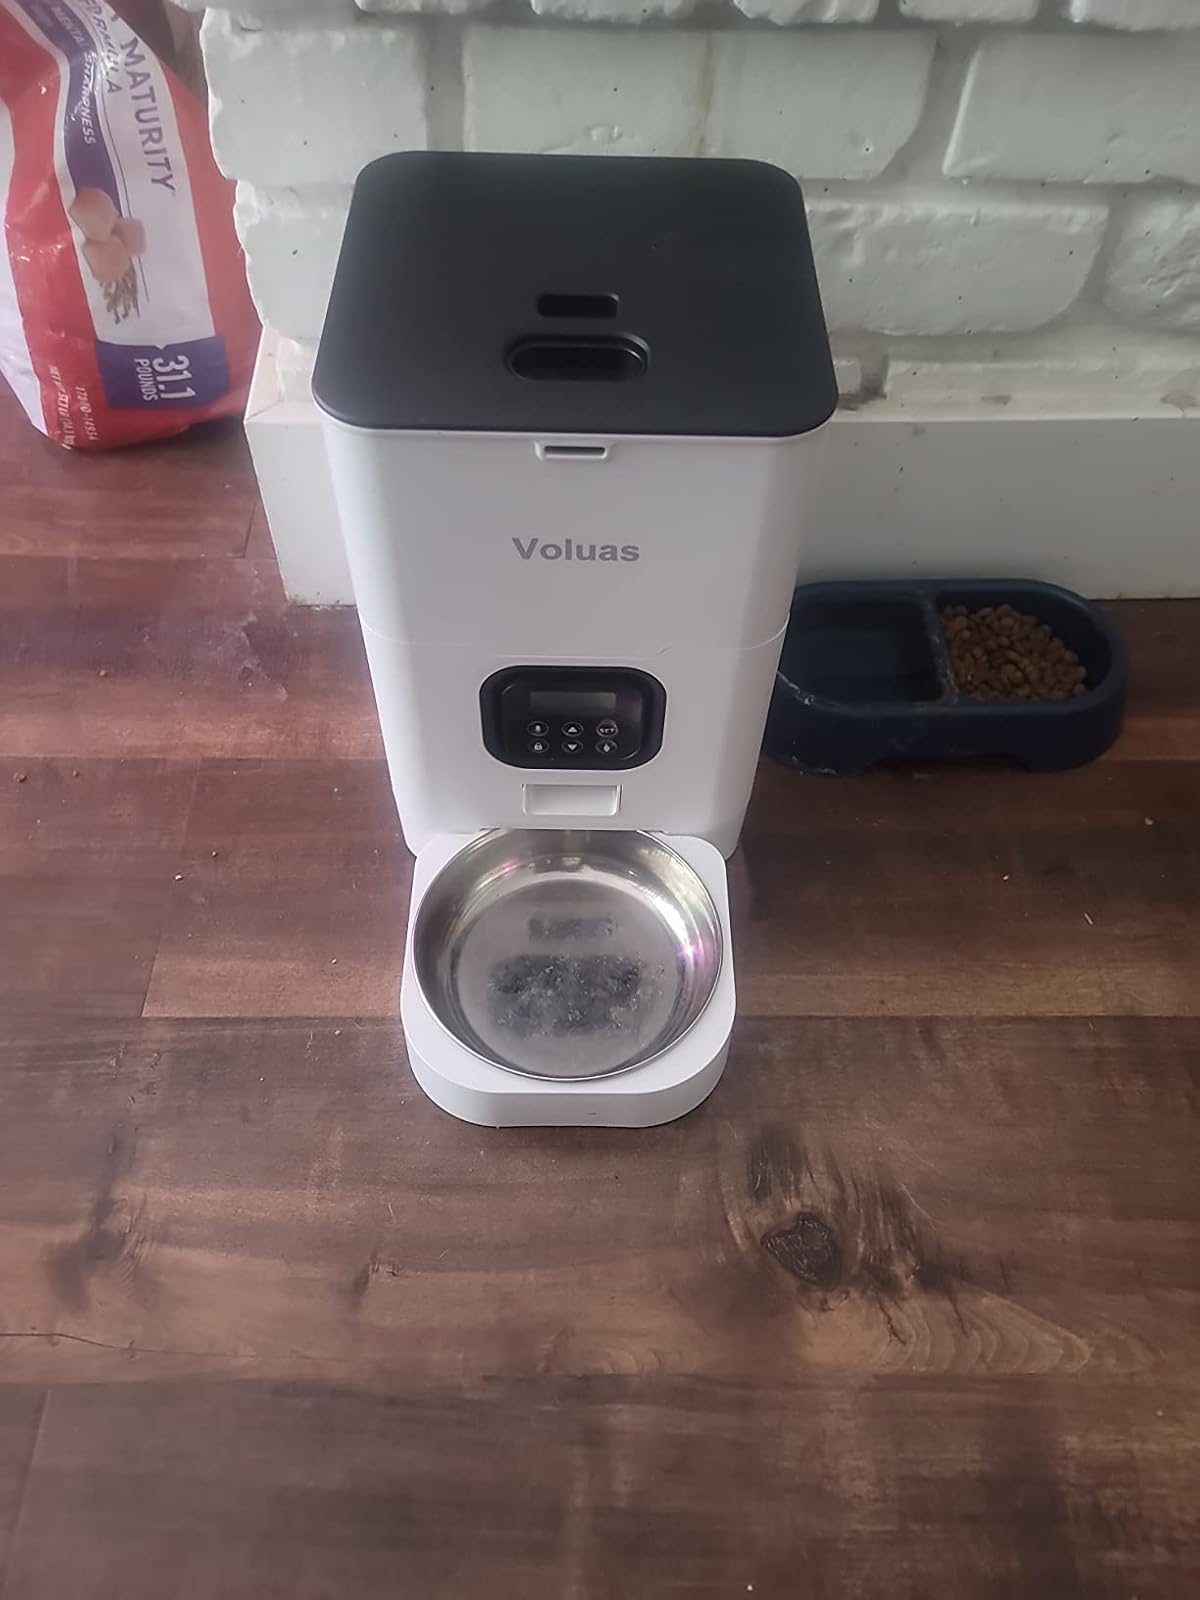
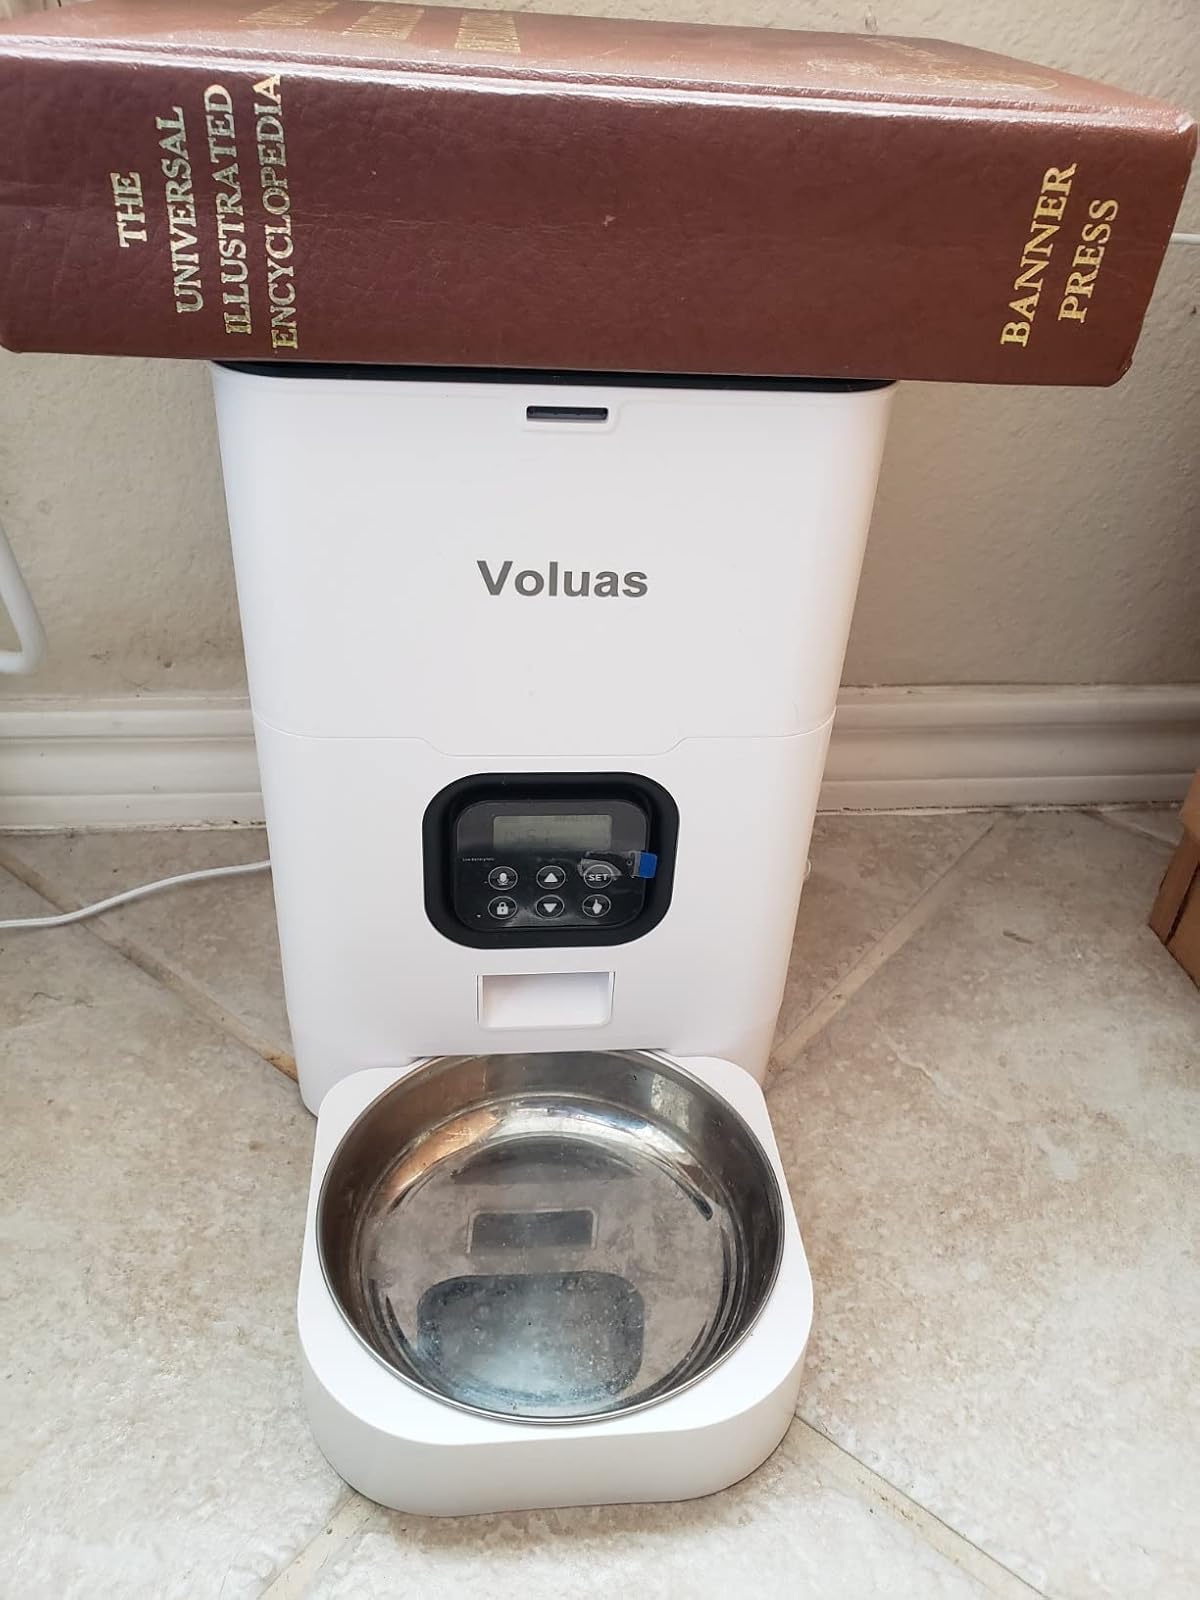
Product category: items_feeder
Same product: yes